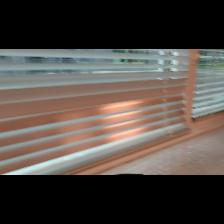
Label: NonHuman